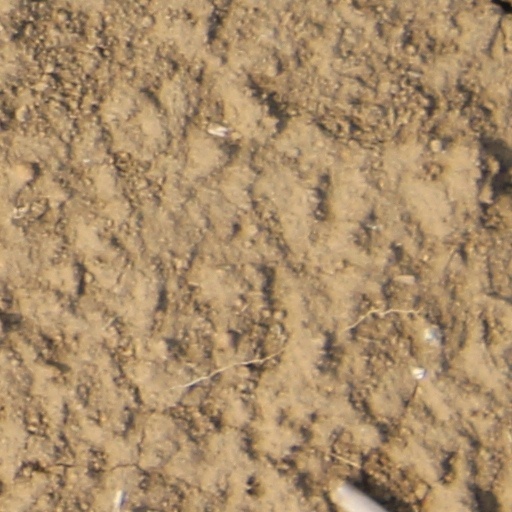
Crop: wheat